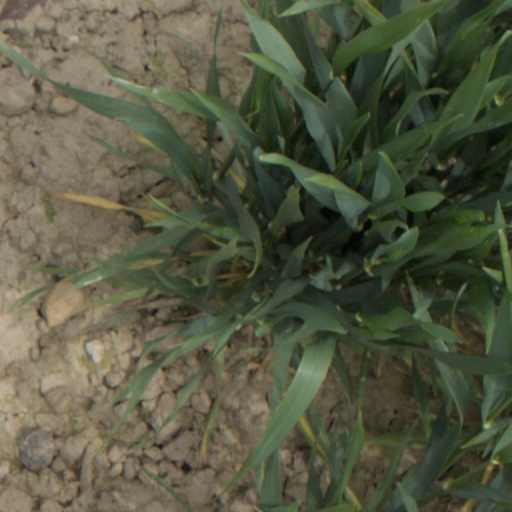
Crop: wheat